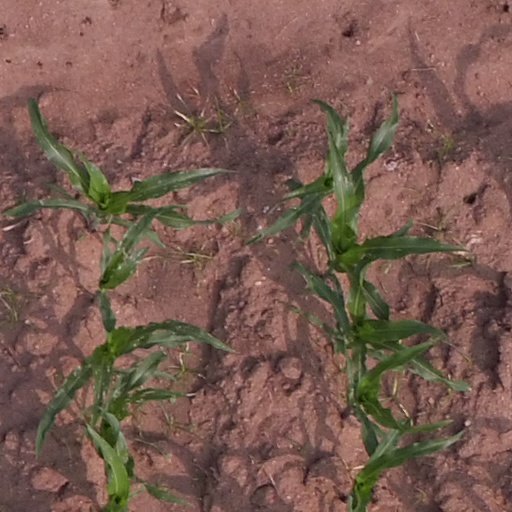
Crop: maize; corn